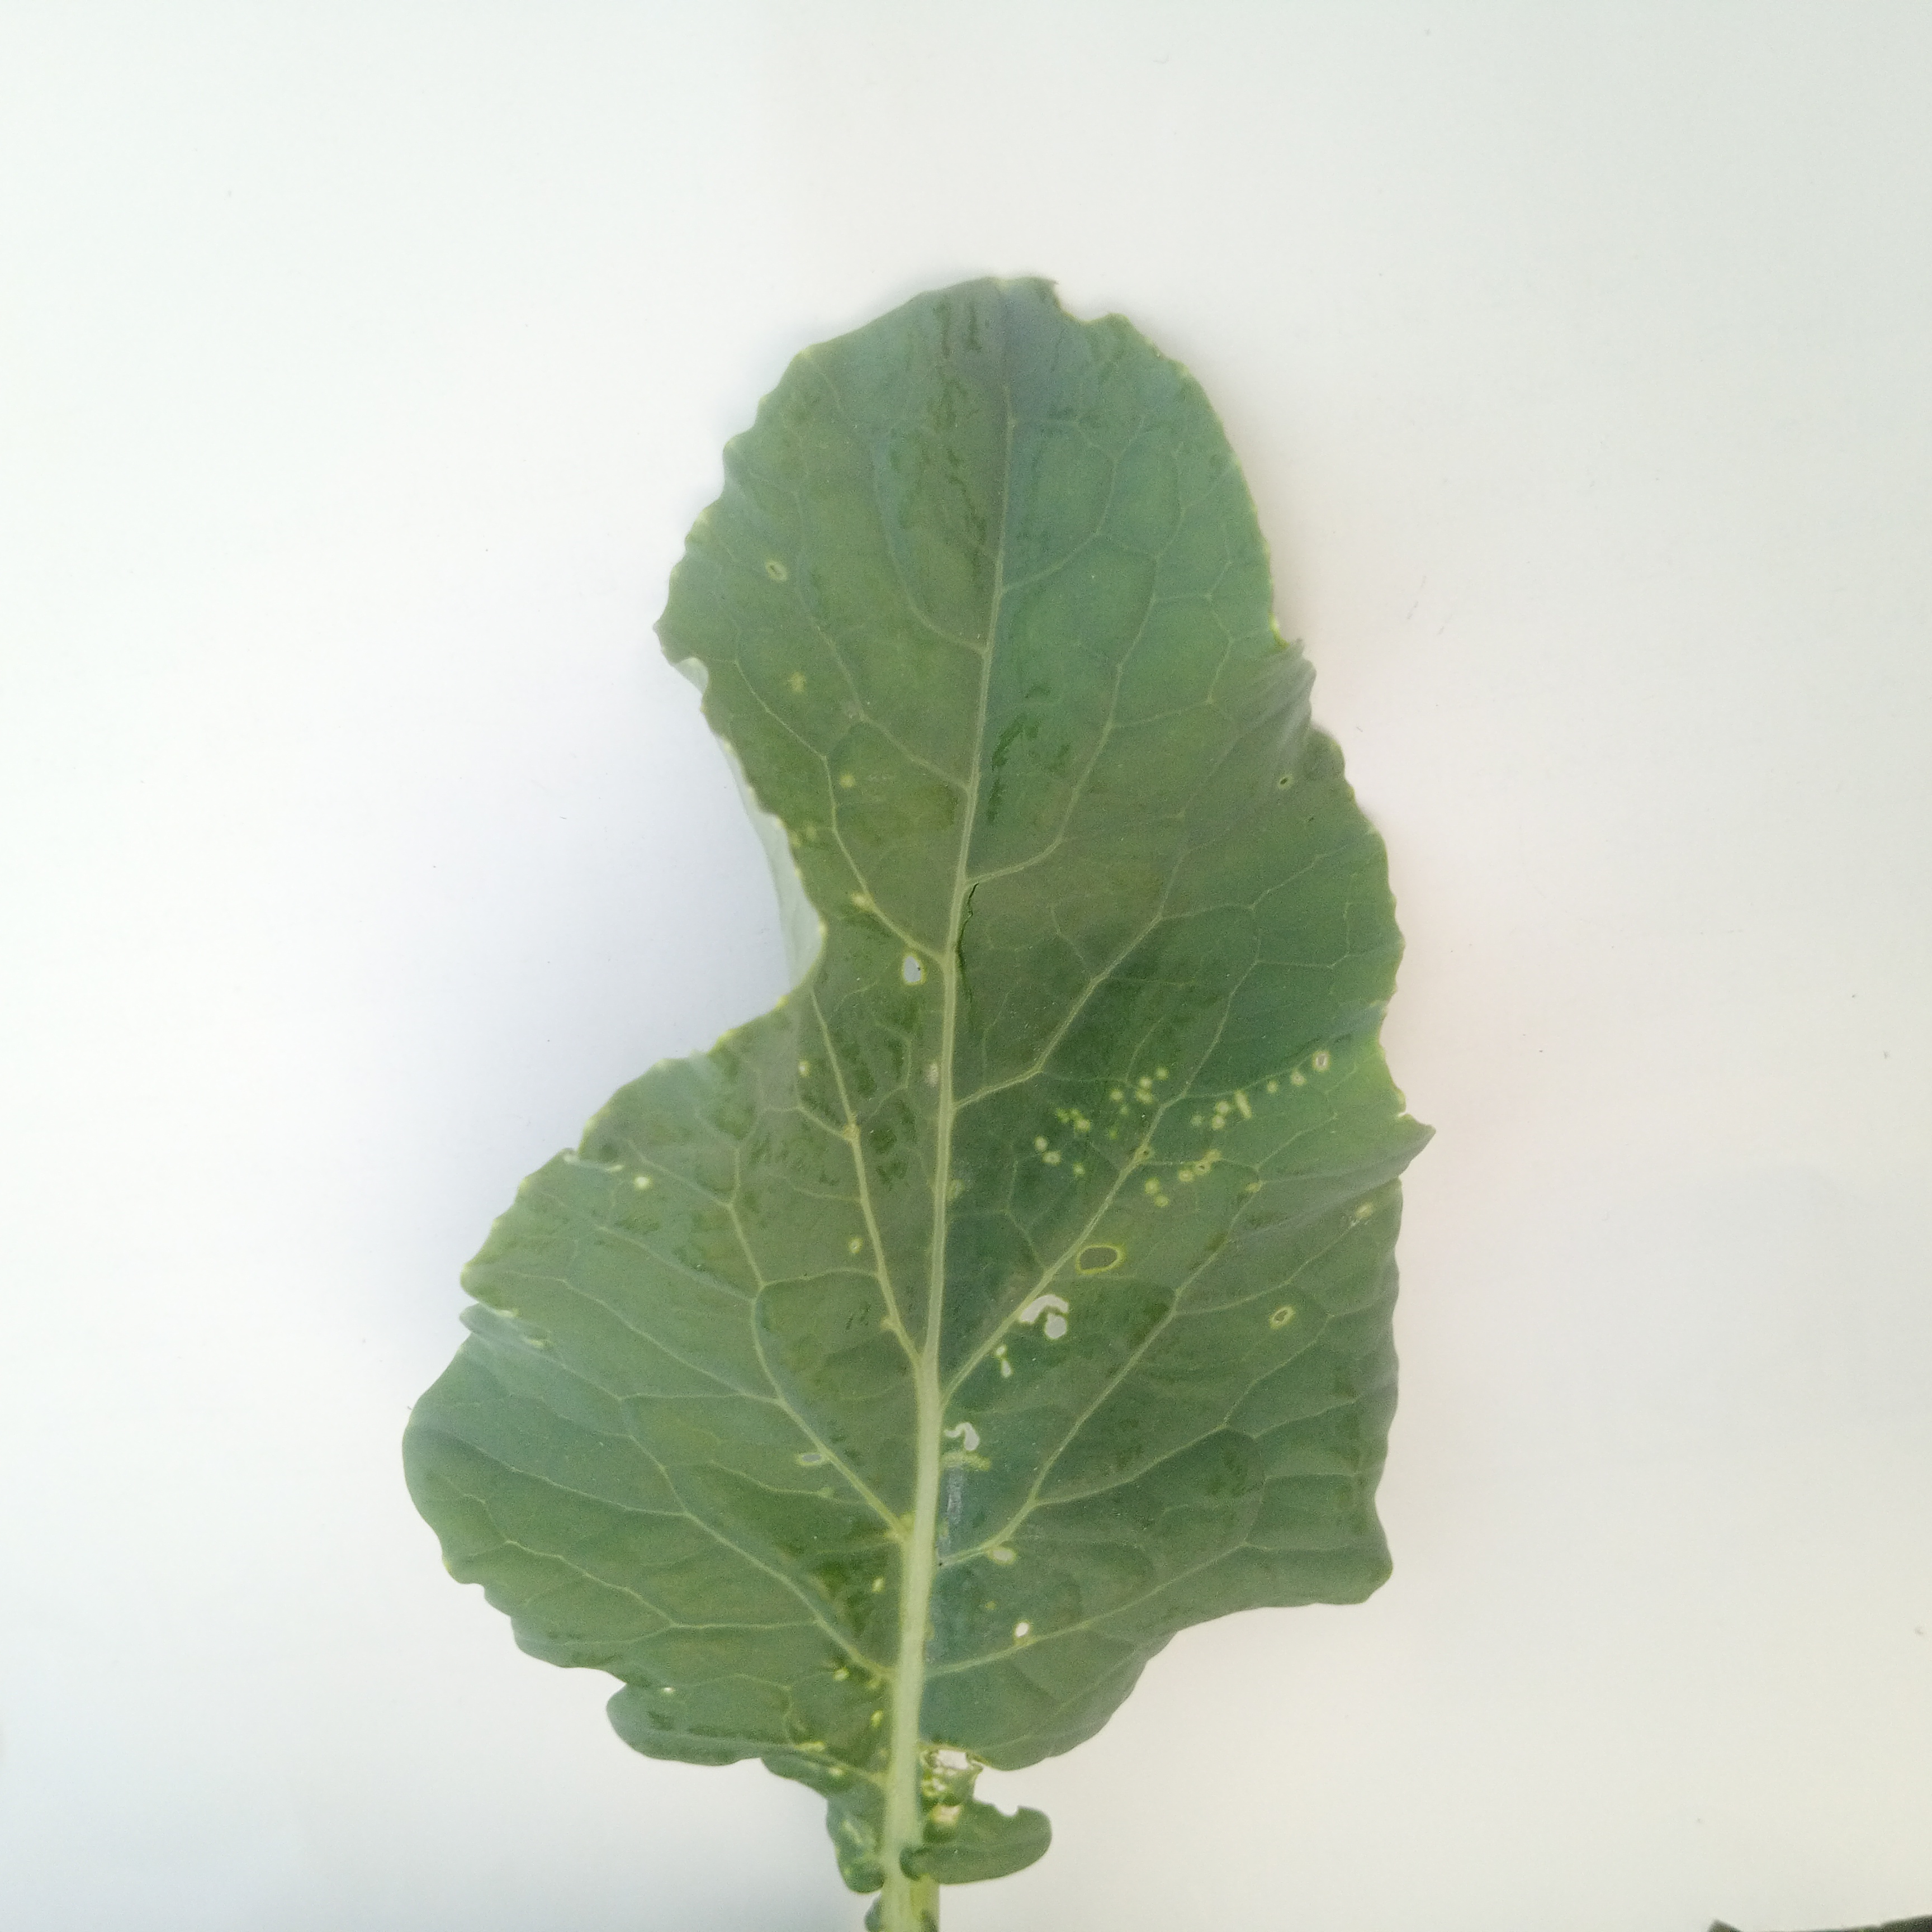
Label: Insect Hole